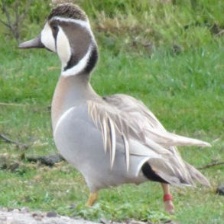
Species: BAIKAL TEAL
Scientific name: ANAS FORMOSA
ImageNet parent category: drake